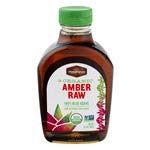
Item Name: Madhava Organic Amber Agave Nectar, 23.5 Ounce - 6 per case
Bullet Point: Madhava Organic Amber Blue Agave Sweetener, Non GMO, 23.5 Ounces (Pack Of 6)
Value: 6.0
Unit: Fl Oz

Price: 71.255